French forestry ordinance of 1669

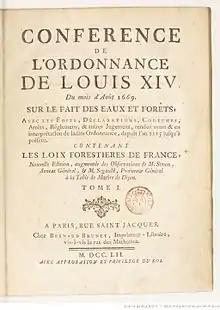
Conference on the Ordinance of Louis XIV on Eaux et Forêt; published in 1752 with the approbation of the King

Noting that "the disorder which had crept into the Waters and Forests of our kingdom was so universal and so inveterate that the remedy seemed almost impossible", Louis XIV promulgated an ordinance that was to become a landmark in the history of forestry. However, the Ordinance of 1669 was part of a broader campaign of forestry reform under Louis XIV that lasted from 1661 to 1680. Colbert provided the knowledge and the impetus for this reform effort, but Louis XIV provided his wholehearted support.